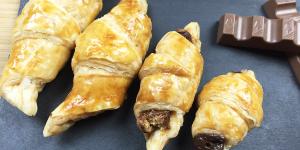
croissants de chocolate con hojaldre